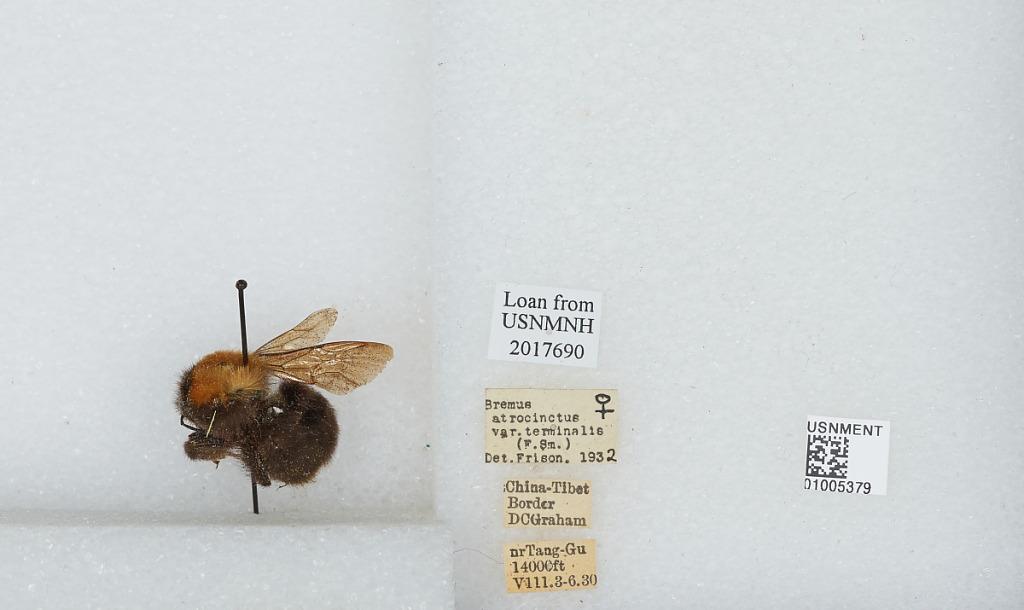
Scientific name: Bombus (Festivobombus) festivus Smith
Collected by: D. Graham
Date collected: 1930-8-3
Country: China
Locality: near Tang-Gu, China Tibet border
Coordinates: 32.9997, 91.6808
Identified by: Frison